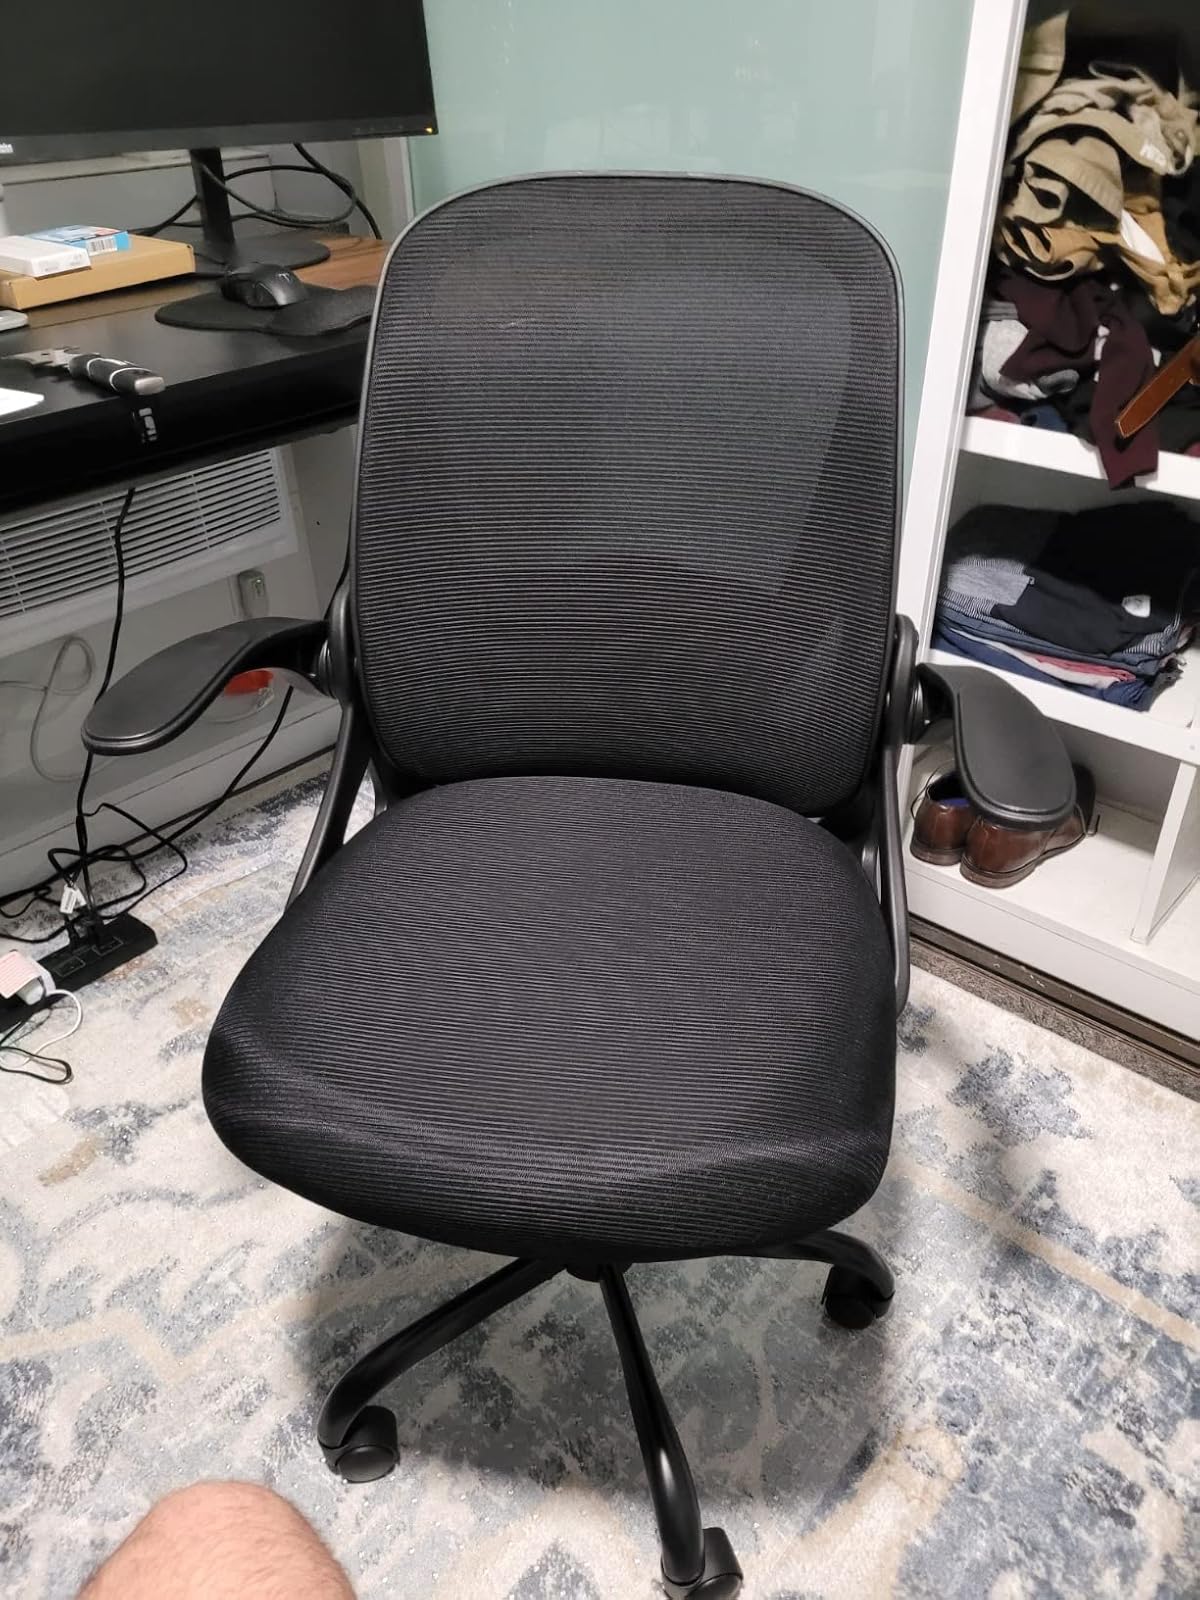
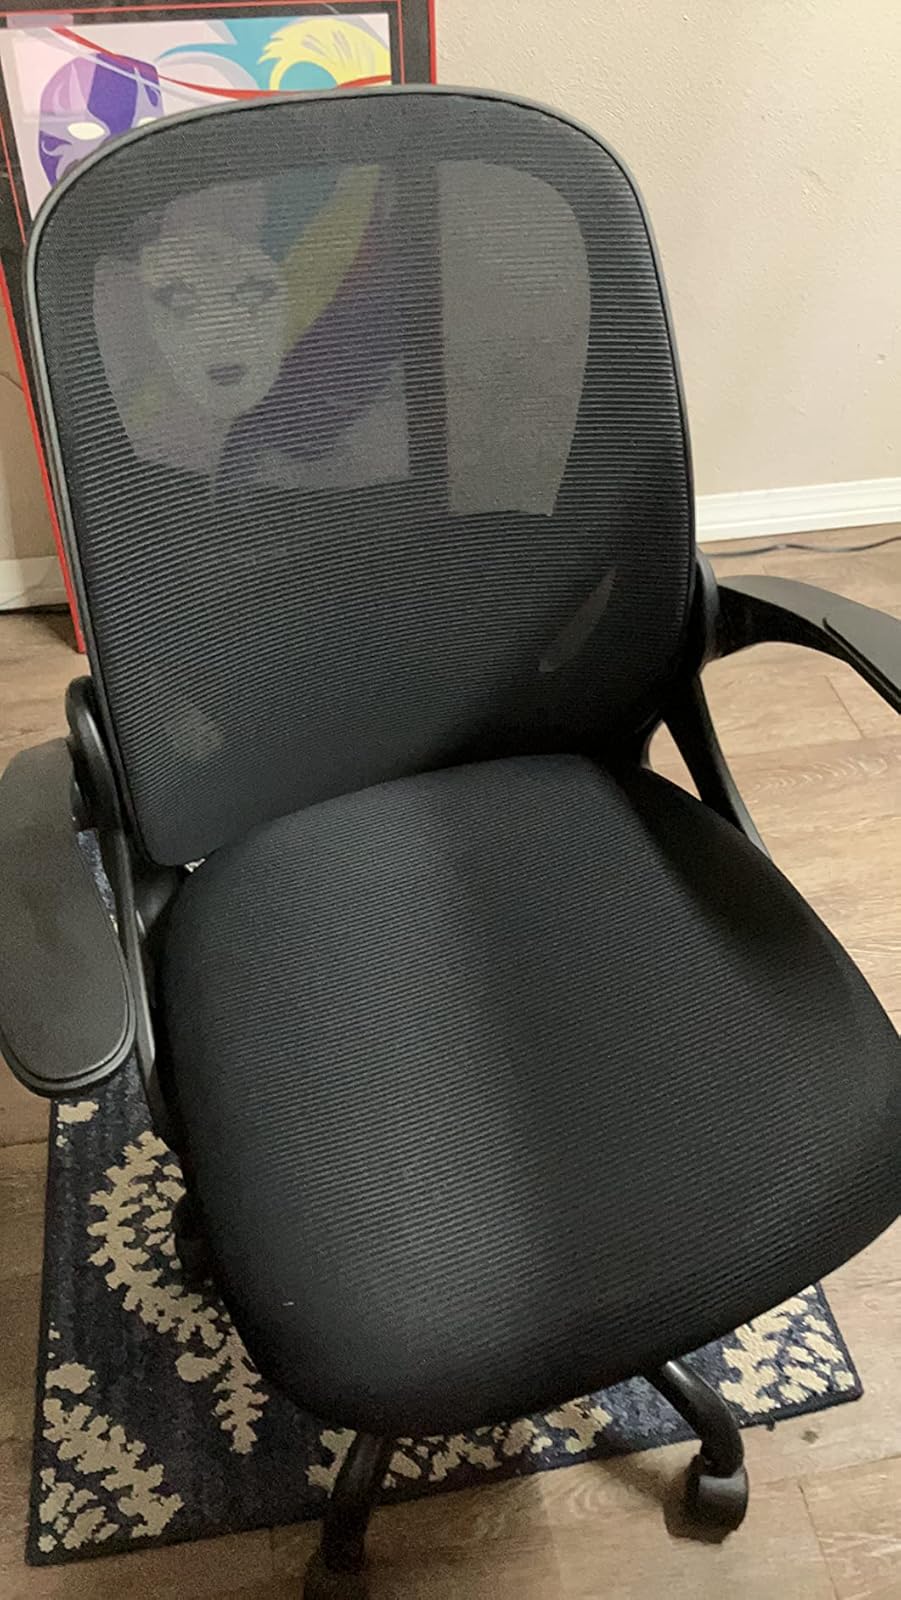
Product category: items_chair
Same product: yes